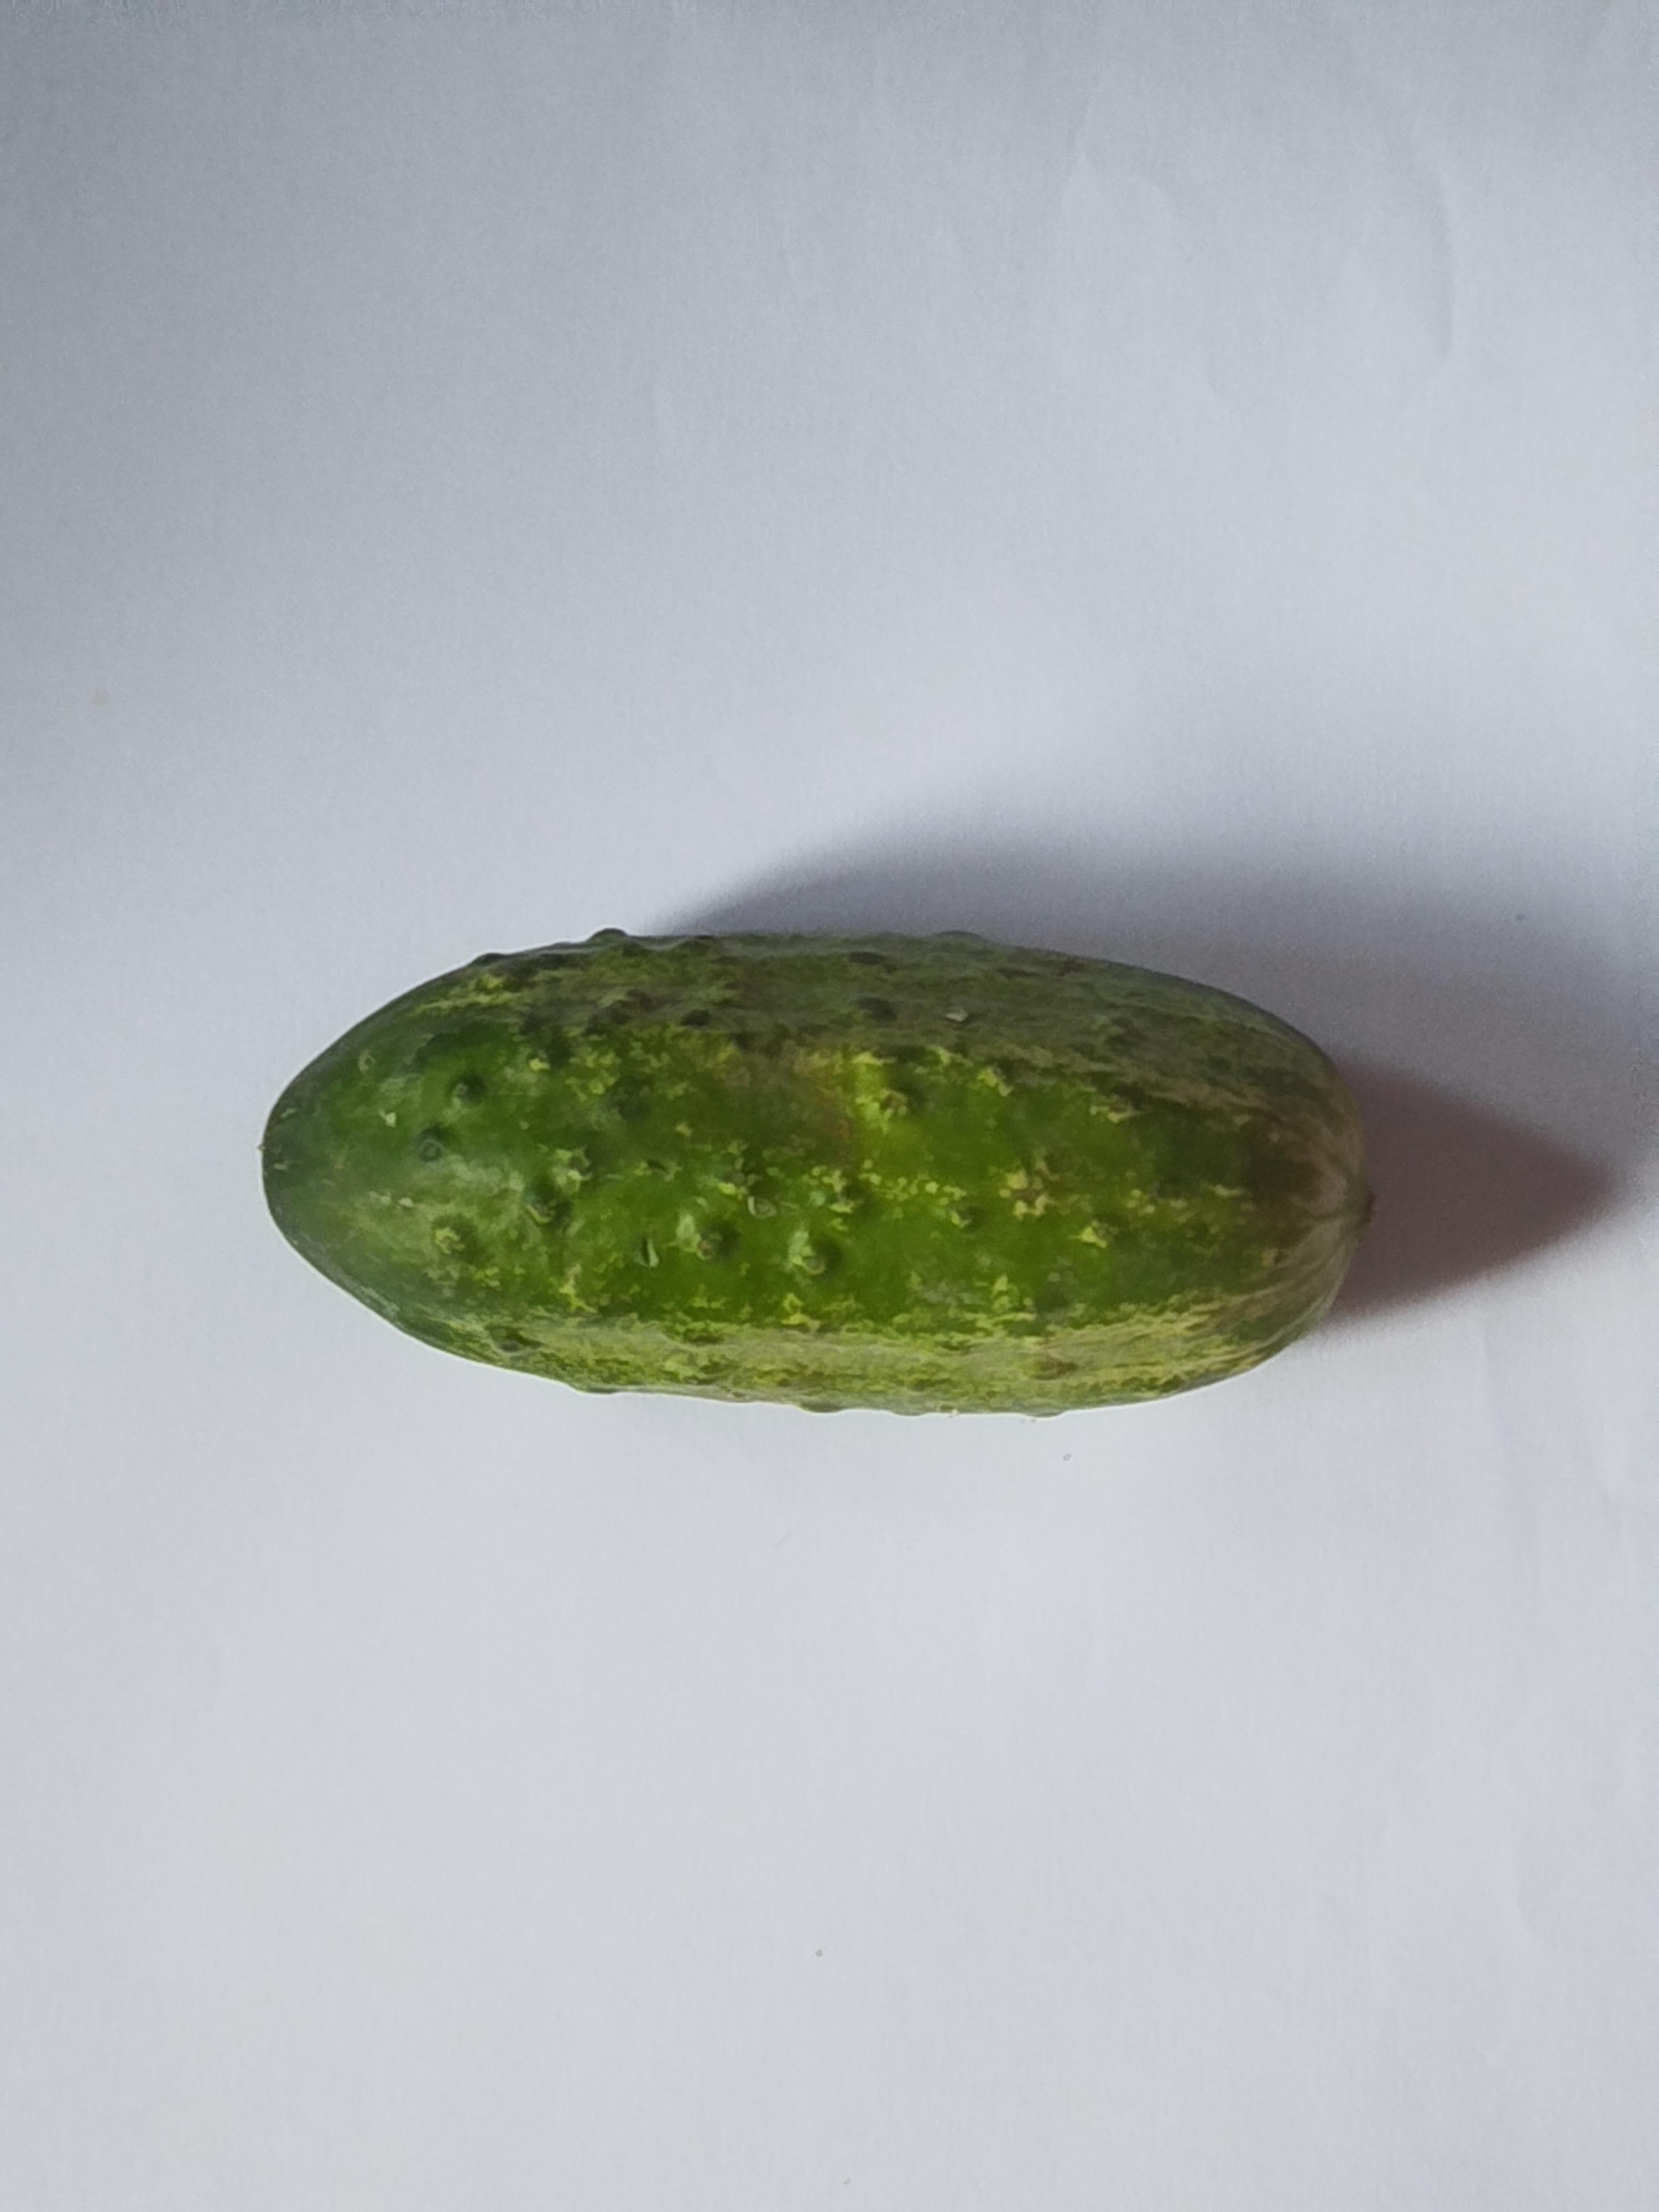
Label: Cucumber